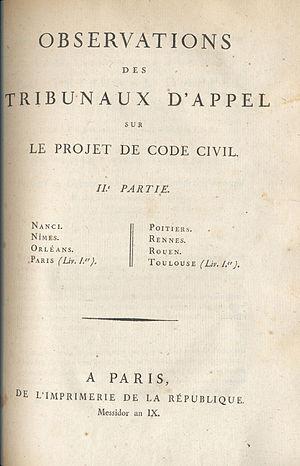
Observations des Tribunaux d'Appel sur le projet de Code civil (II partie)